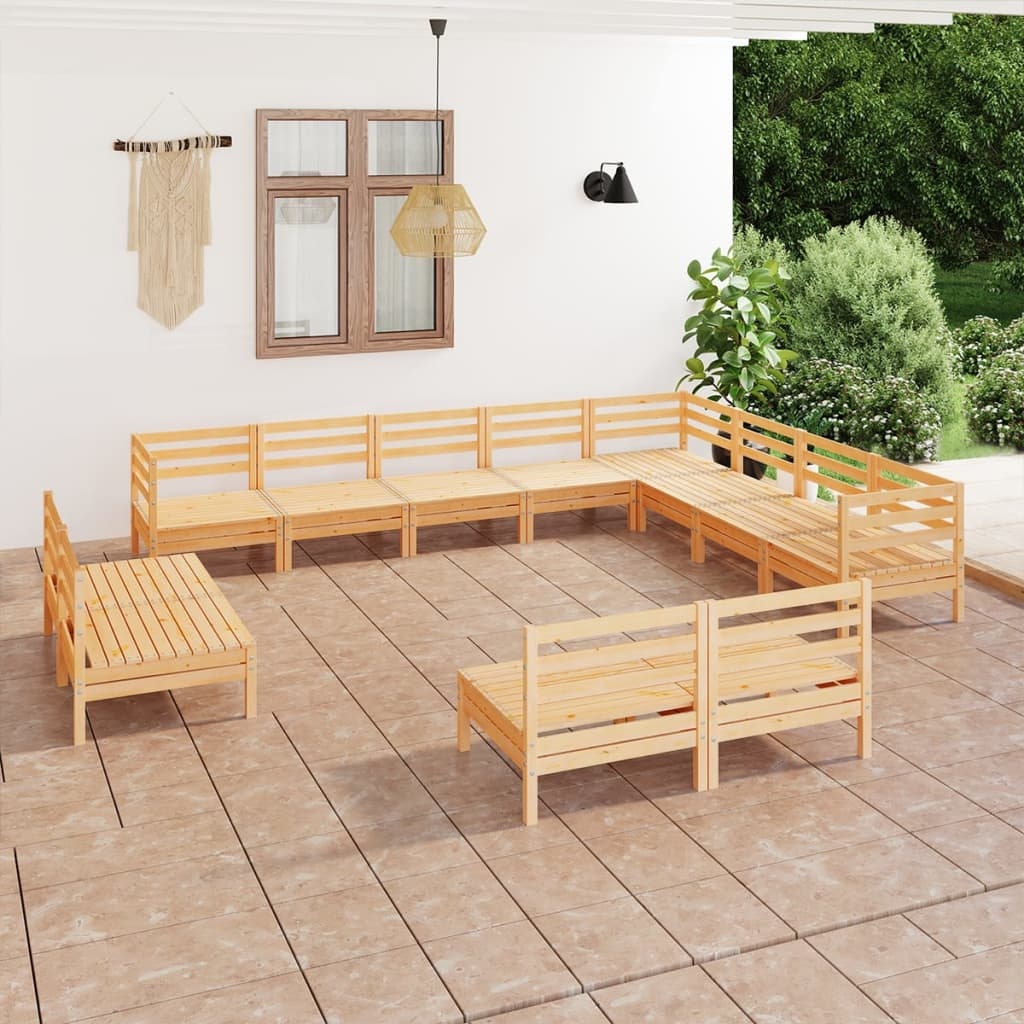
Berkfield 12 Piece Garden Lounge Set Solid Wood Pine
This wooden garden lounge set is an ideal choice for you to relax and enjoy the weather, take a nap or have a chat with your family or friends. With a timeless pallet design, the wooden sofa set adds a touch of rustic charm to your patio, garden or living room. Made of solid pinewood, this outdoor furniture set is highly durable and weather-resistant. This sofa set has a solid construction and requires little maintenance. Additionally, the modular design also makes it possible to place the set in any arrangement as per your taste. Note: In order to extend the life of your outdoor furniture, we recommend you to protect it with a waterproof cover. Material: Solid pinewood (untreated) Corner/Middle sofa dimensions: 63.5 x 63.5 x 62.5 cm (L x W x H) Assembly required: Yes Delivery contains: 3 x Corner sofa 9 x Middle sofa
Brand: Berkfield
Category: Furniture > Outdoor Furniture